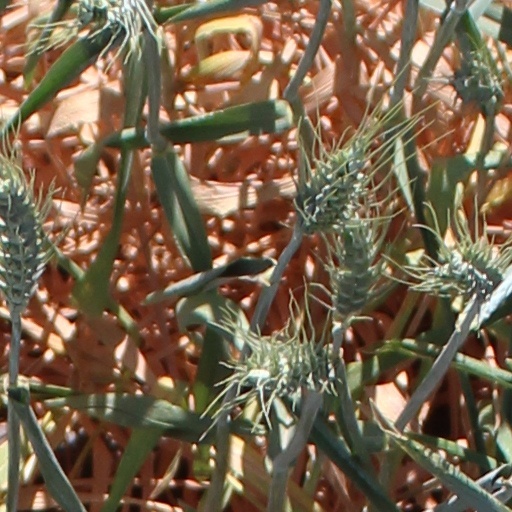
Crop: wheat